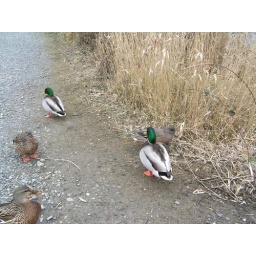
I think there's a female American Wigeon behind the male mallard near the bottom.